Suffolk Regiment

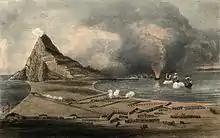
12th Regiment at the Great Siege of Gibraltar, 13–14 September 1782

The 4th/5th Battalion, Suffolk Regiment was a Territorial Army unit and was split to help re-create the 5th Battalion, which had been disbanded in the 1920s, in 1939 due to the Territorial Army being doubled as another conflict had, by this time, seemed inevitable. Both battalions were assigned to the 54th Infantry Brigade, which included the 4th Royal Norfolk Regiment, assigned to the 18th Infantry Division, a 2nd Line duplicate of the 54th (East Anglian) Infantry Division. Despite being a 2nd Line formation, the 18th Division contained many 1st Line units. The division spent the early years of the war in the defence of England and guarding against a possible German invasion after the bulk of the British Army was evacuated at Dunkirk. In late 1941 the 18th Division, the 4th and 5th Suffolks included, were originally to be sent to Egypt but instead were sent to Singapore to help strengthen the garrison there after Japan entered the war in December 1941. In early 1942, both the 4th and 5th battalions fought briefly in the defence of Singapore against the Japanese, with the 18th Division, before British Commonwealth forces on that island surrendered on 15 February 1942 under the orders of Lieutenant-General Arthur Percival. Men from the two battalions suffered great hardship as POWs and were forced to participate in the construction of the Burma Railway.